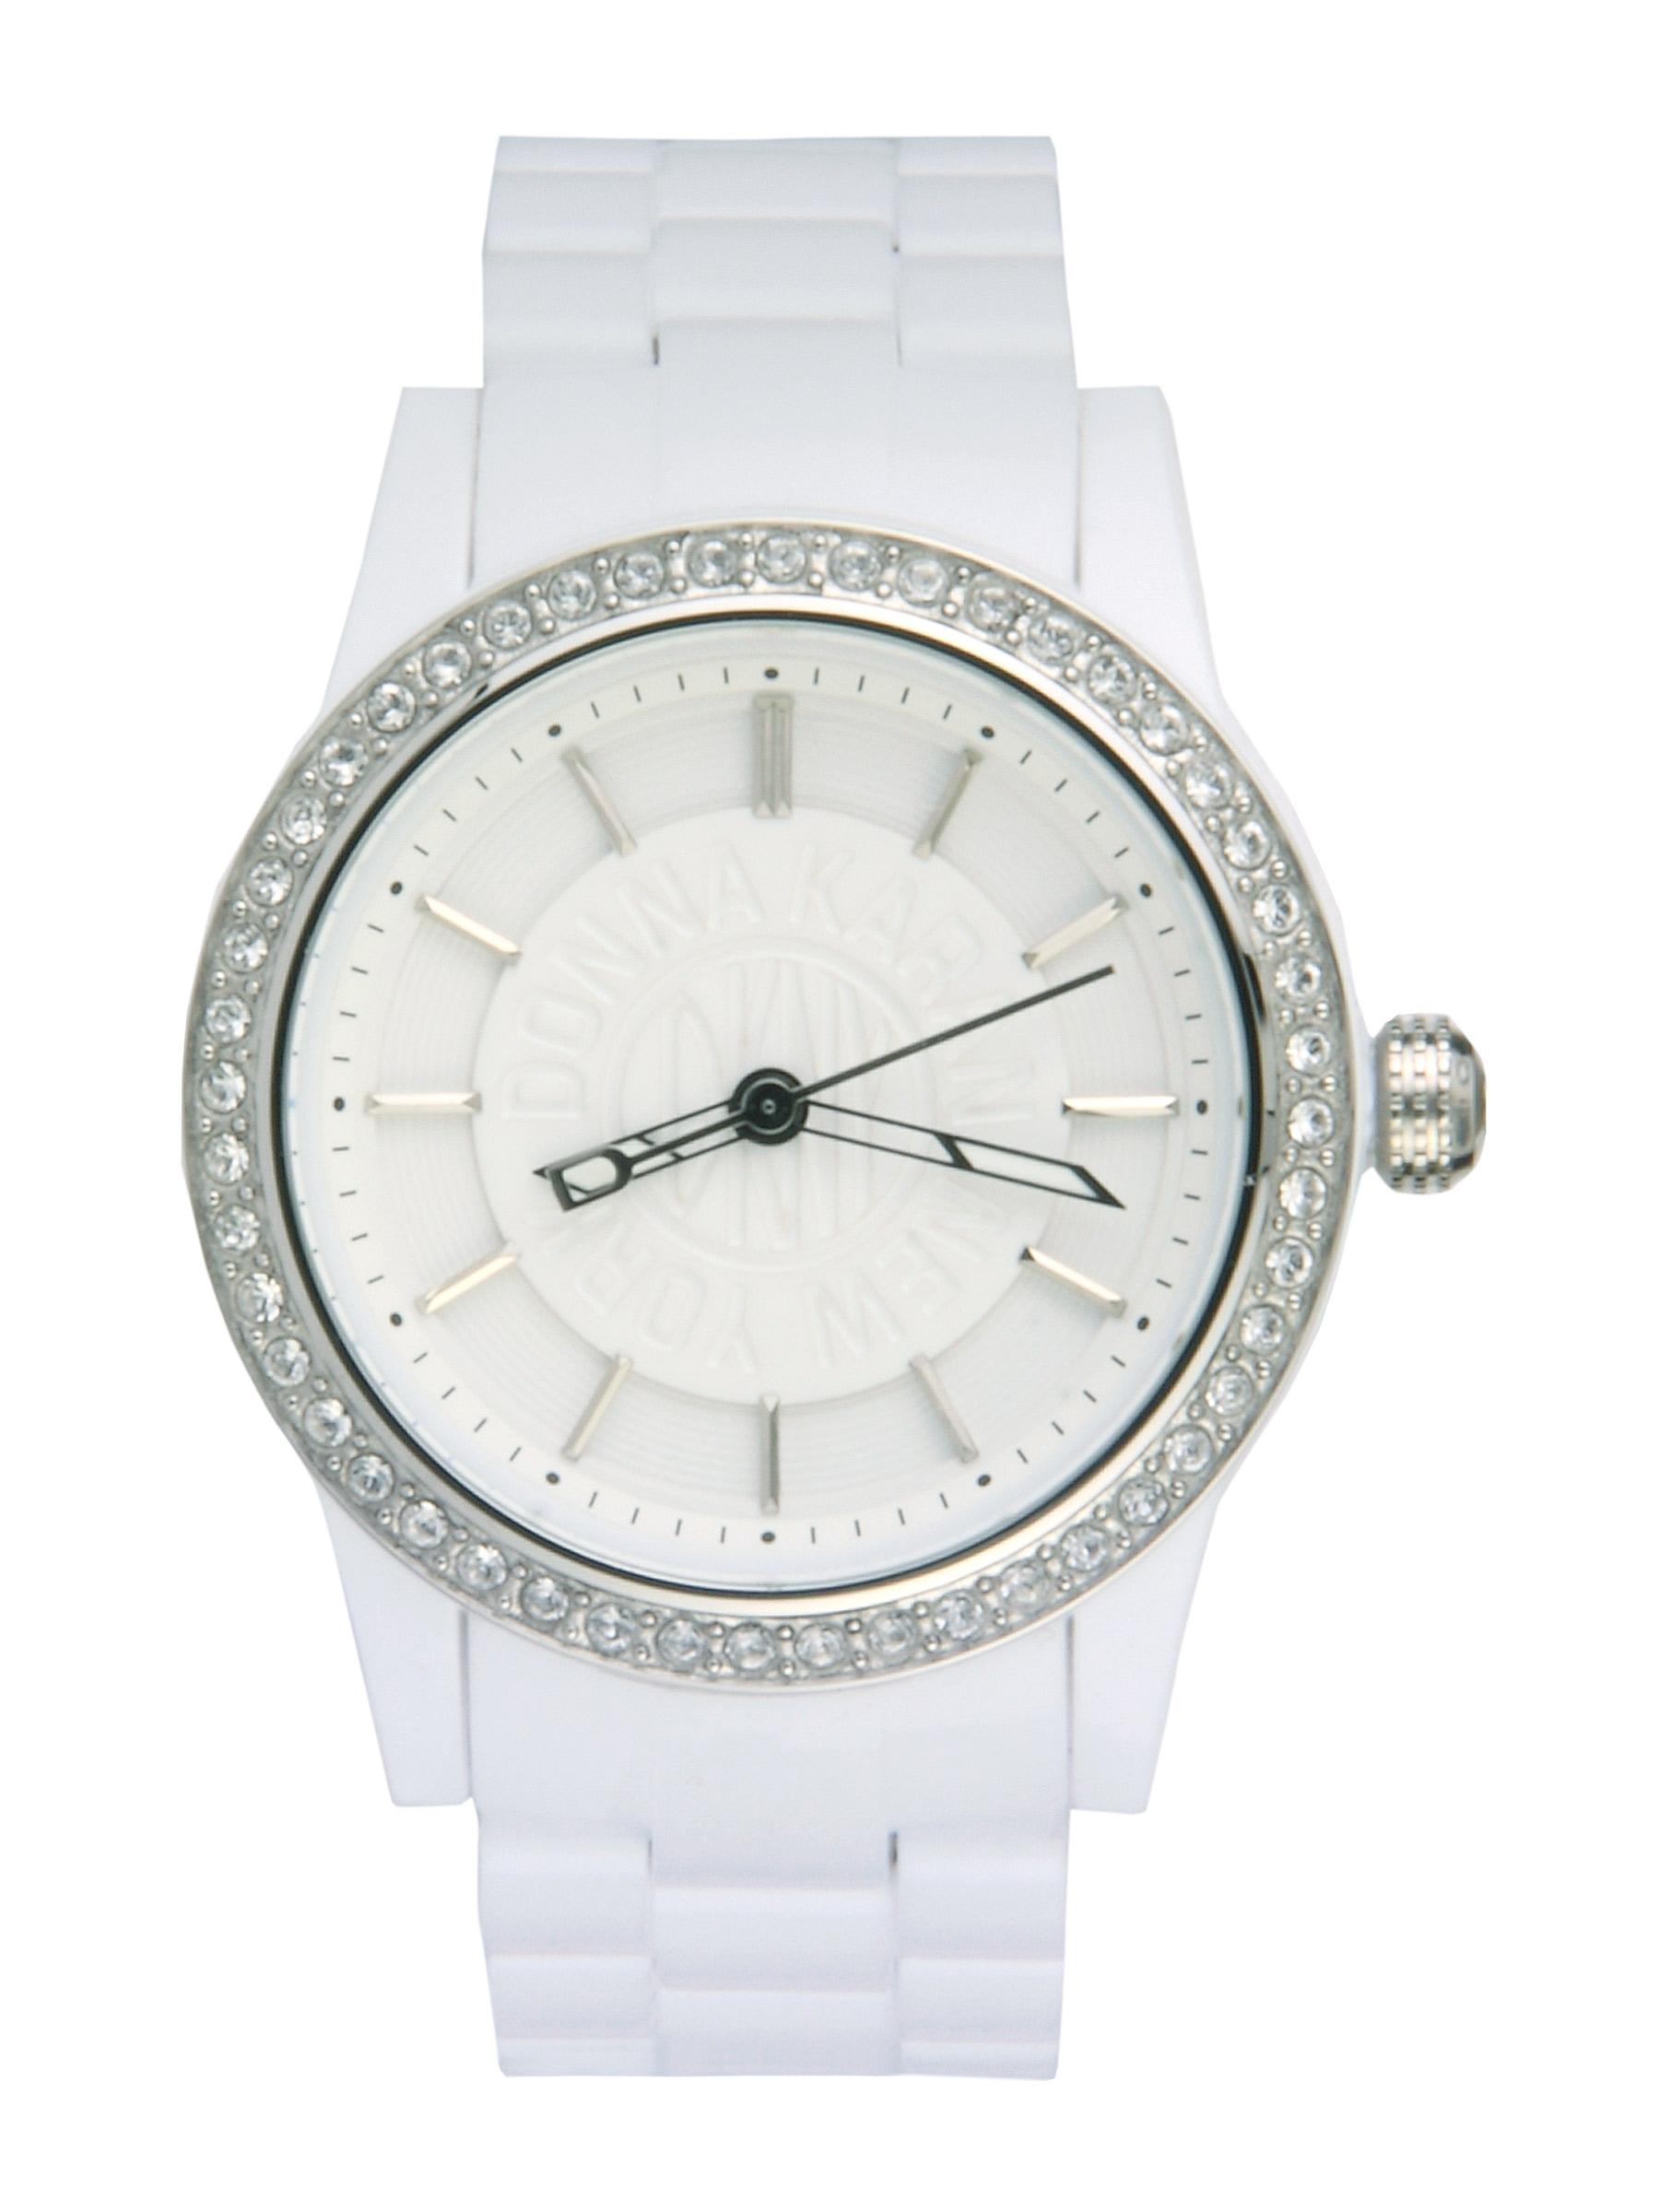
DKNY Women White Dial Watch NY8011
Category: Accessories / Watches / Watches
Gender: Women
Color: White
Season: Winter 2016
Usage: Casual